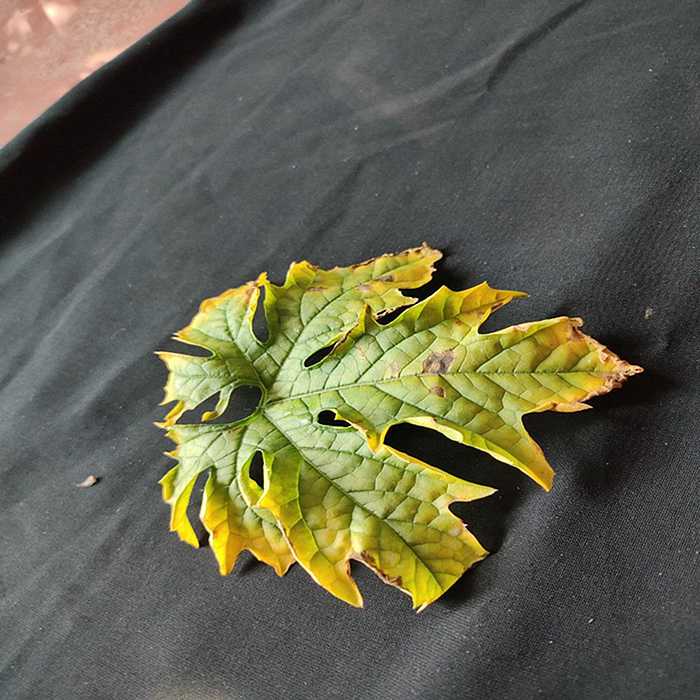
Plant: Bitter Gourd
Label: Fusarium wilt